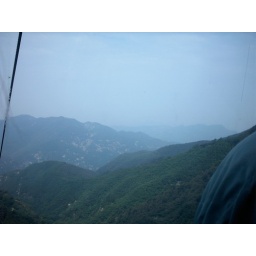
Cable car trip into the mountains near Taishan, easternmost of five holy moutains of Daoism.